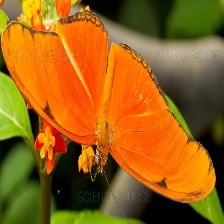
Species: JULIA